Yevgeni Chernov

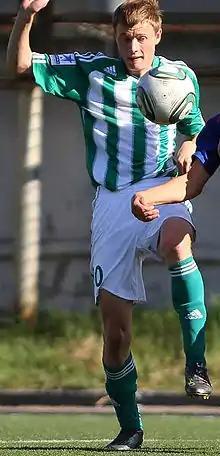
Yevgeni Chernov in 2011

Yevgeni Aleksandrovich Chernov (born 23 October 1992) is a Russian football player who plays as a left-back for Rostov.